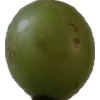
Label: grape